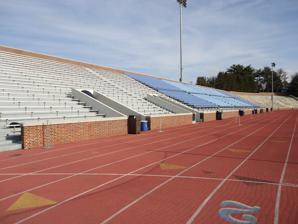
Building: Christy Mathewson–Memorial Stadium
Country: United States of America
Year built: 1924
Pennsylvania stadium Memorial Stadium Interior view of the stadium in 2012 Full name Christy Mathewson–Memorial Stadium Address 701 Moore Avenue Lewisburg, PA United States Owner Bucknell University Operator Bucknell Univ. Athletics Type Stadium Capacity 13,100 (1989–present) 14,000 (1941–1988) 18,000 (1924–1940) Surface FieldTurf Current use Football Lacrosse Track and field Construction Broke ground March 17, 1924 Opened October 18, 1924 ; 100 years ago ( October 18, 1924 ) Renovated 1960, 1989 Construction cost US$278,000 ($4.94 million in 2023 dollars ) Architect Carrere & Hastings General contractor T. J. Foley Co. Tenants Bucknell Bison ( NCAA ) teams: football (1924–present) men's lacrosse track and field Other teams: Lewisburg Area High School Website bucknellbison.com/memorial-stadium Christy Mathewson–Memorial Stadium is a 13,100-seat multi-purpose stadium at Bucknell University in Lewisburg, Pennsylvania . Originally built in 1924, the stadium was renovated and renamed in honor of Mathewson in 1989. It is home to the Bucknell Bison football , men's lacrosse , and track and field teams from the Patriot League , as well as the Lewisburg Area High School Green Dragons football team. The stadium was named after Christy Mathewson (pictured) Memorial Stadium is named for Christy Mathewson , a Bucknell alumnus who went on to become a Hall of Fame pitcher for the New York Giants in the early 20th century. Mathewson was on the Walter Camp All-American football team as a kicker while a student at Bucknell. Notable events In 1990, the stadium hosted the first Patriot League men's soccer tournament final, when Fordham defeated Lafayette 1–0 on extra time to secure their first championship. On April 17, 2021, Memorial Stadium hosted the first Patriot League Football Championship Game . Holy Cross beat Bucknell 33–10 for the Patriot League Football championship. See also List of NCAA Division I FCS football stadiums References